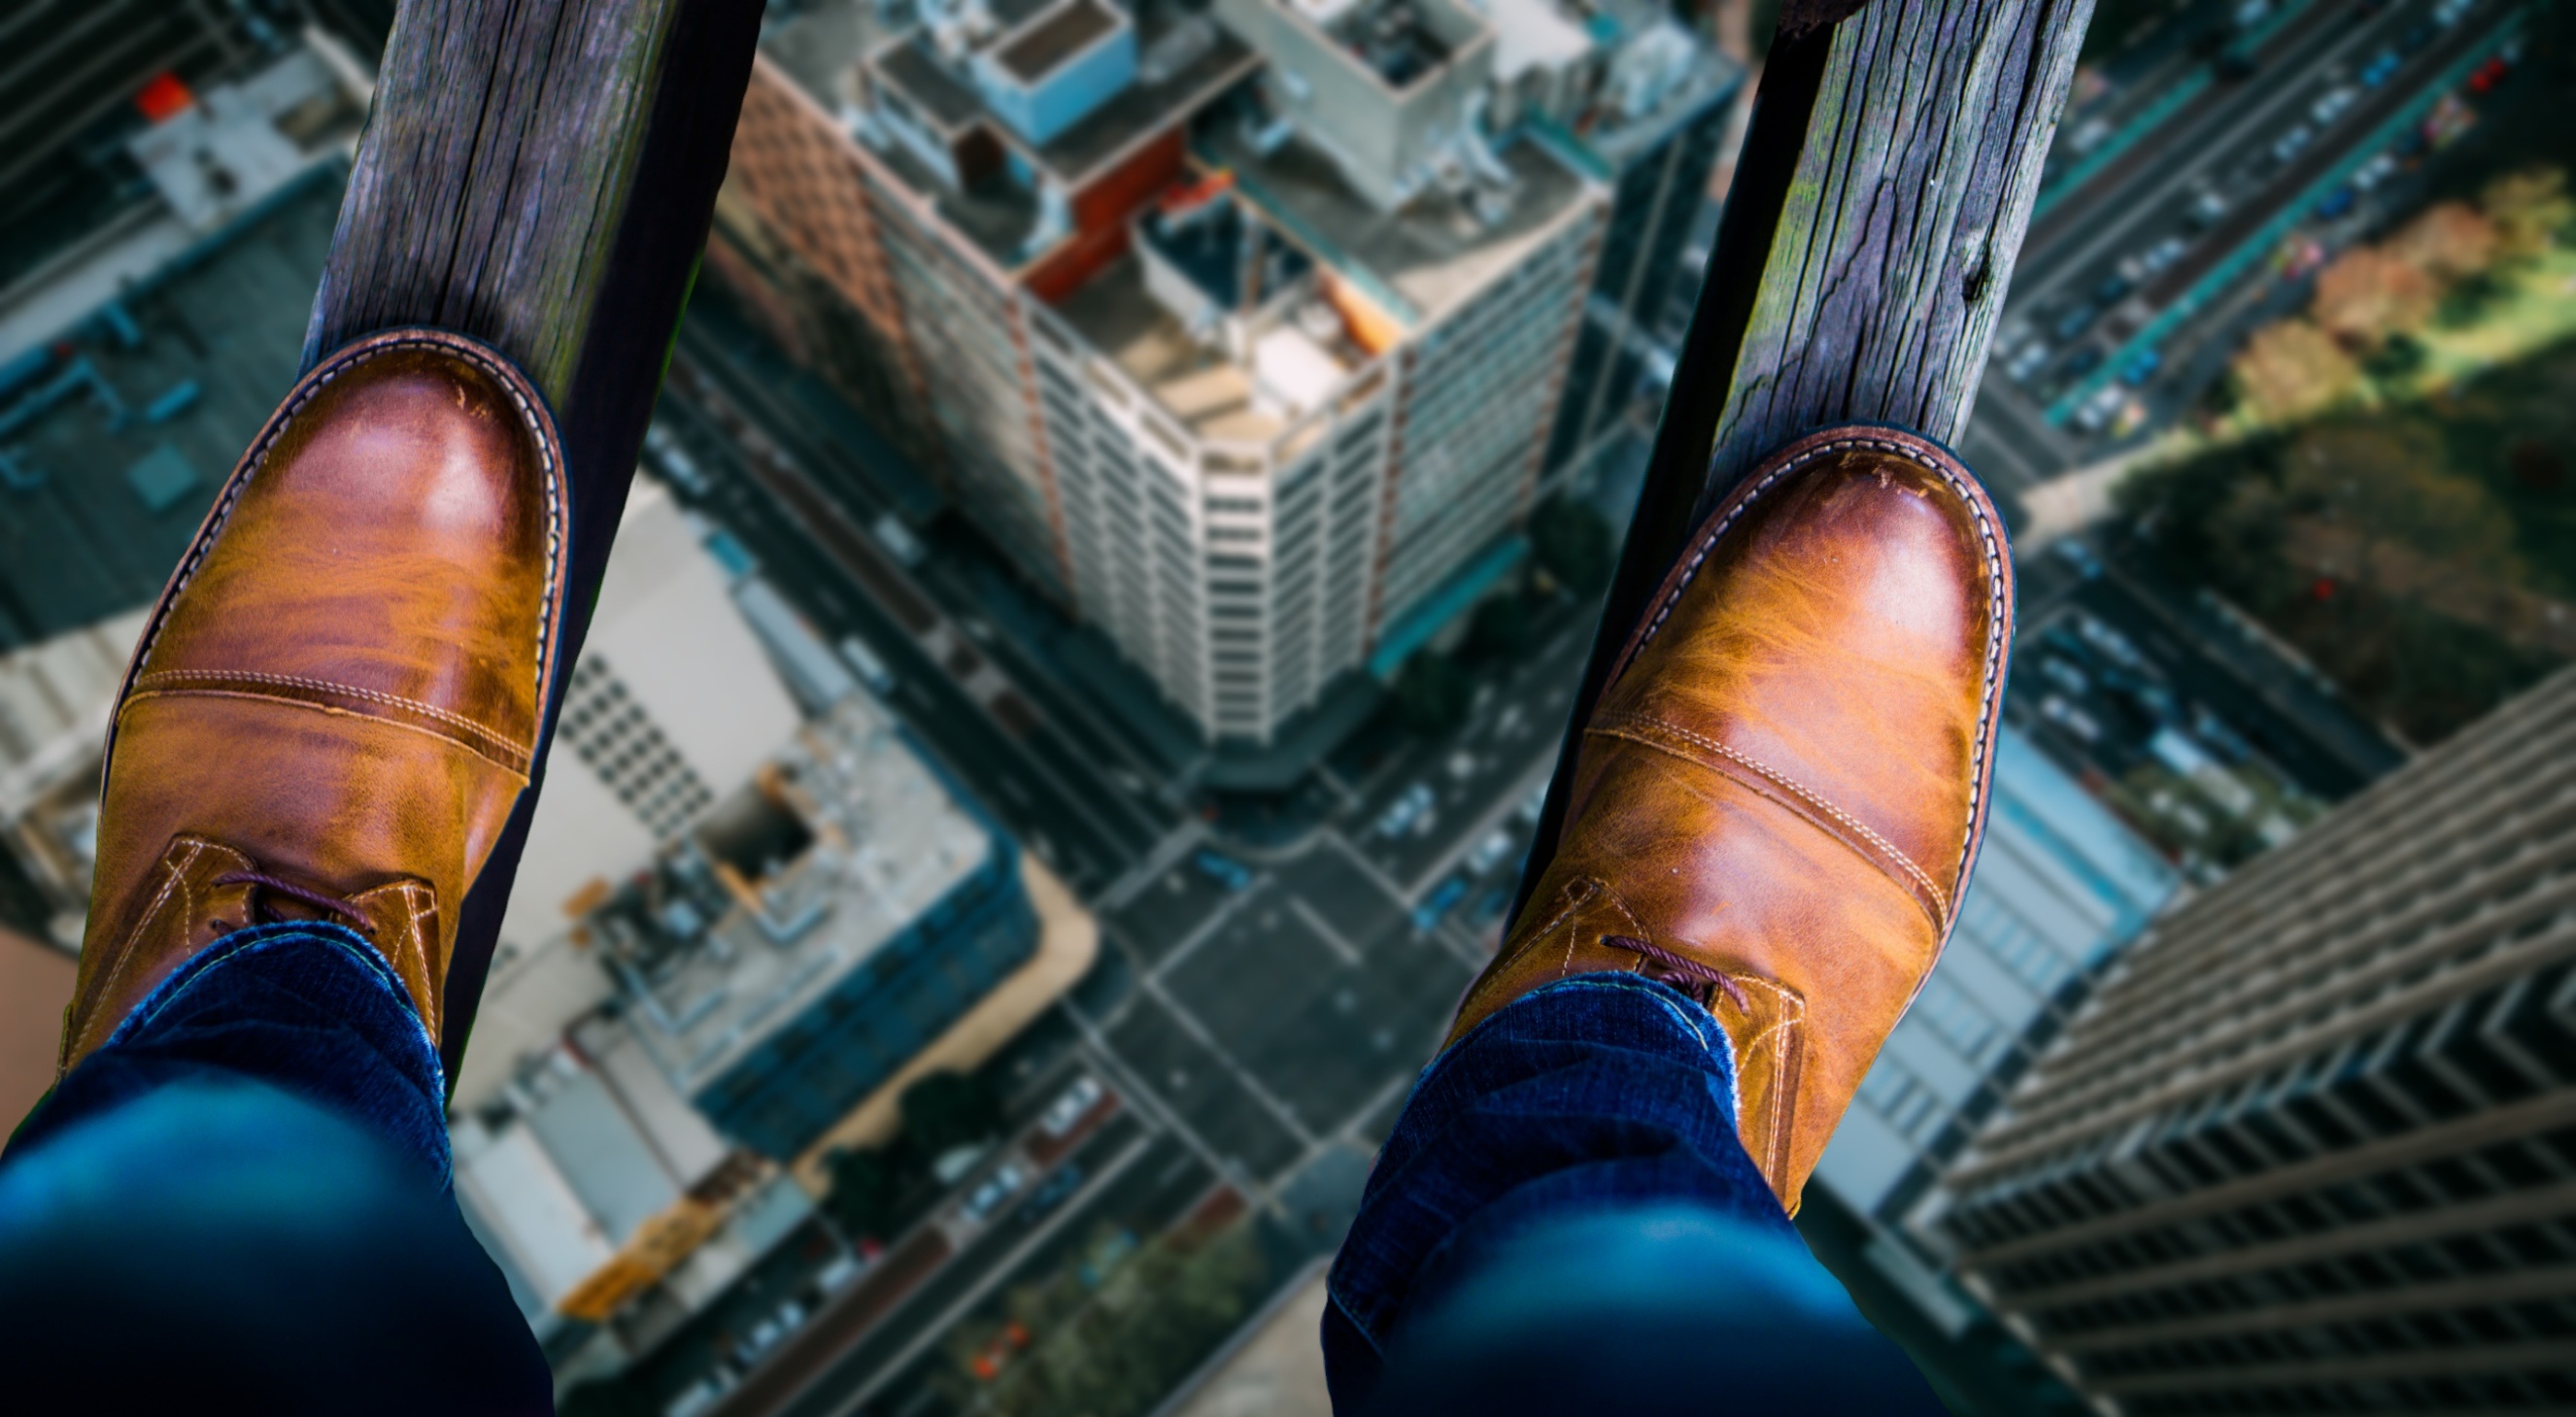
color, balance, blue, world, height, temple, deep, crazy, dangerous, screenshot, courageous, no fear of heights, dizziness, gorge road